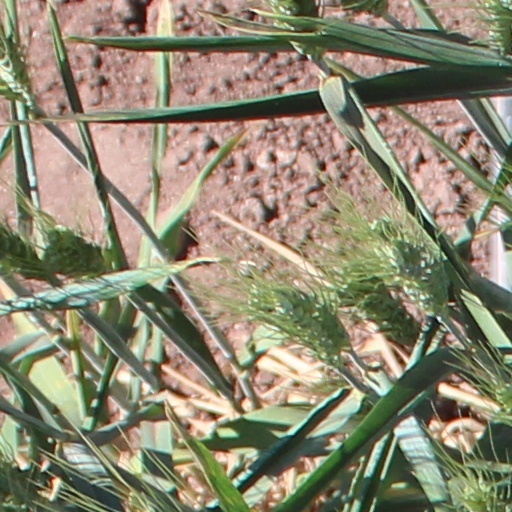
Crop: wheat